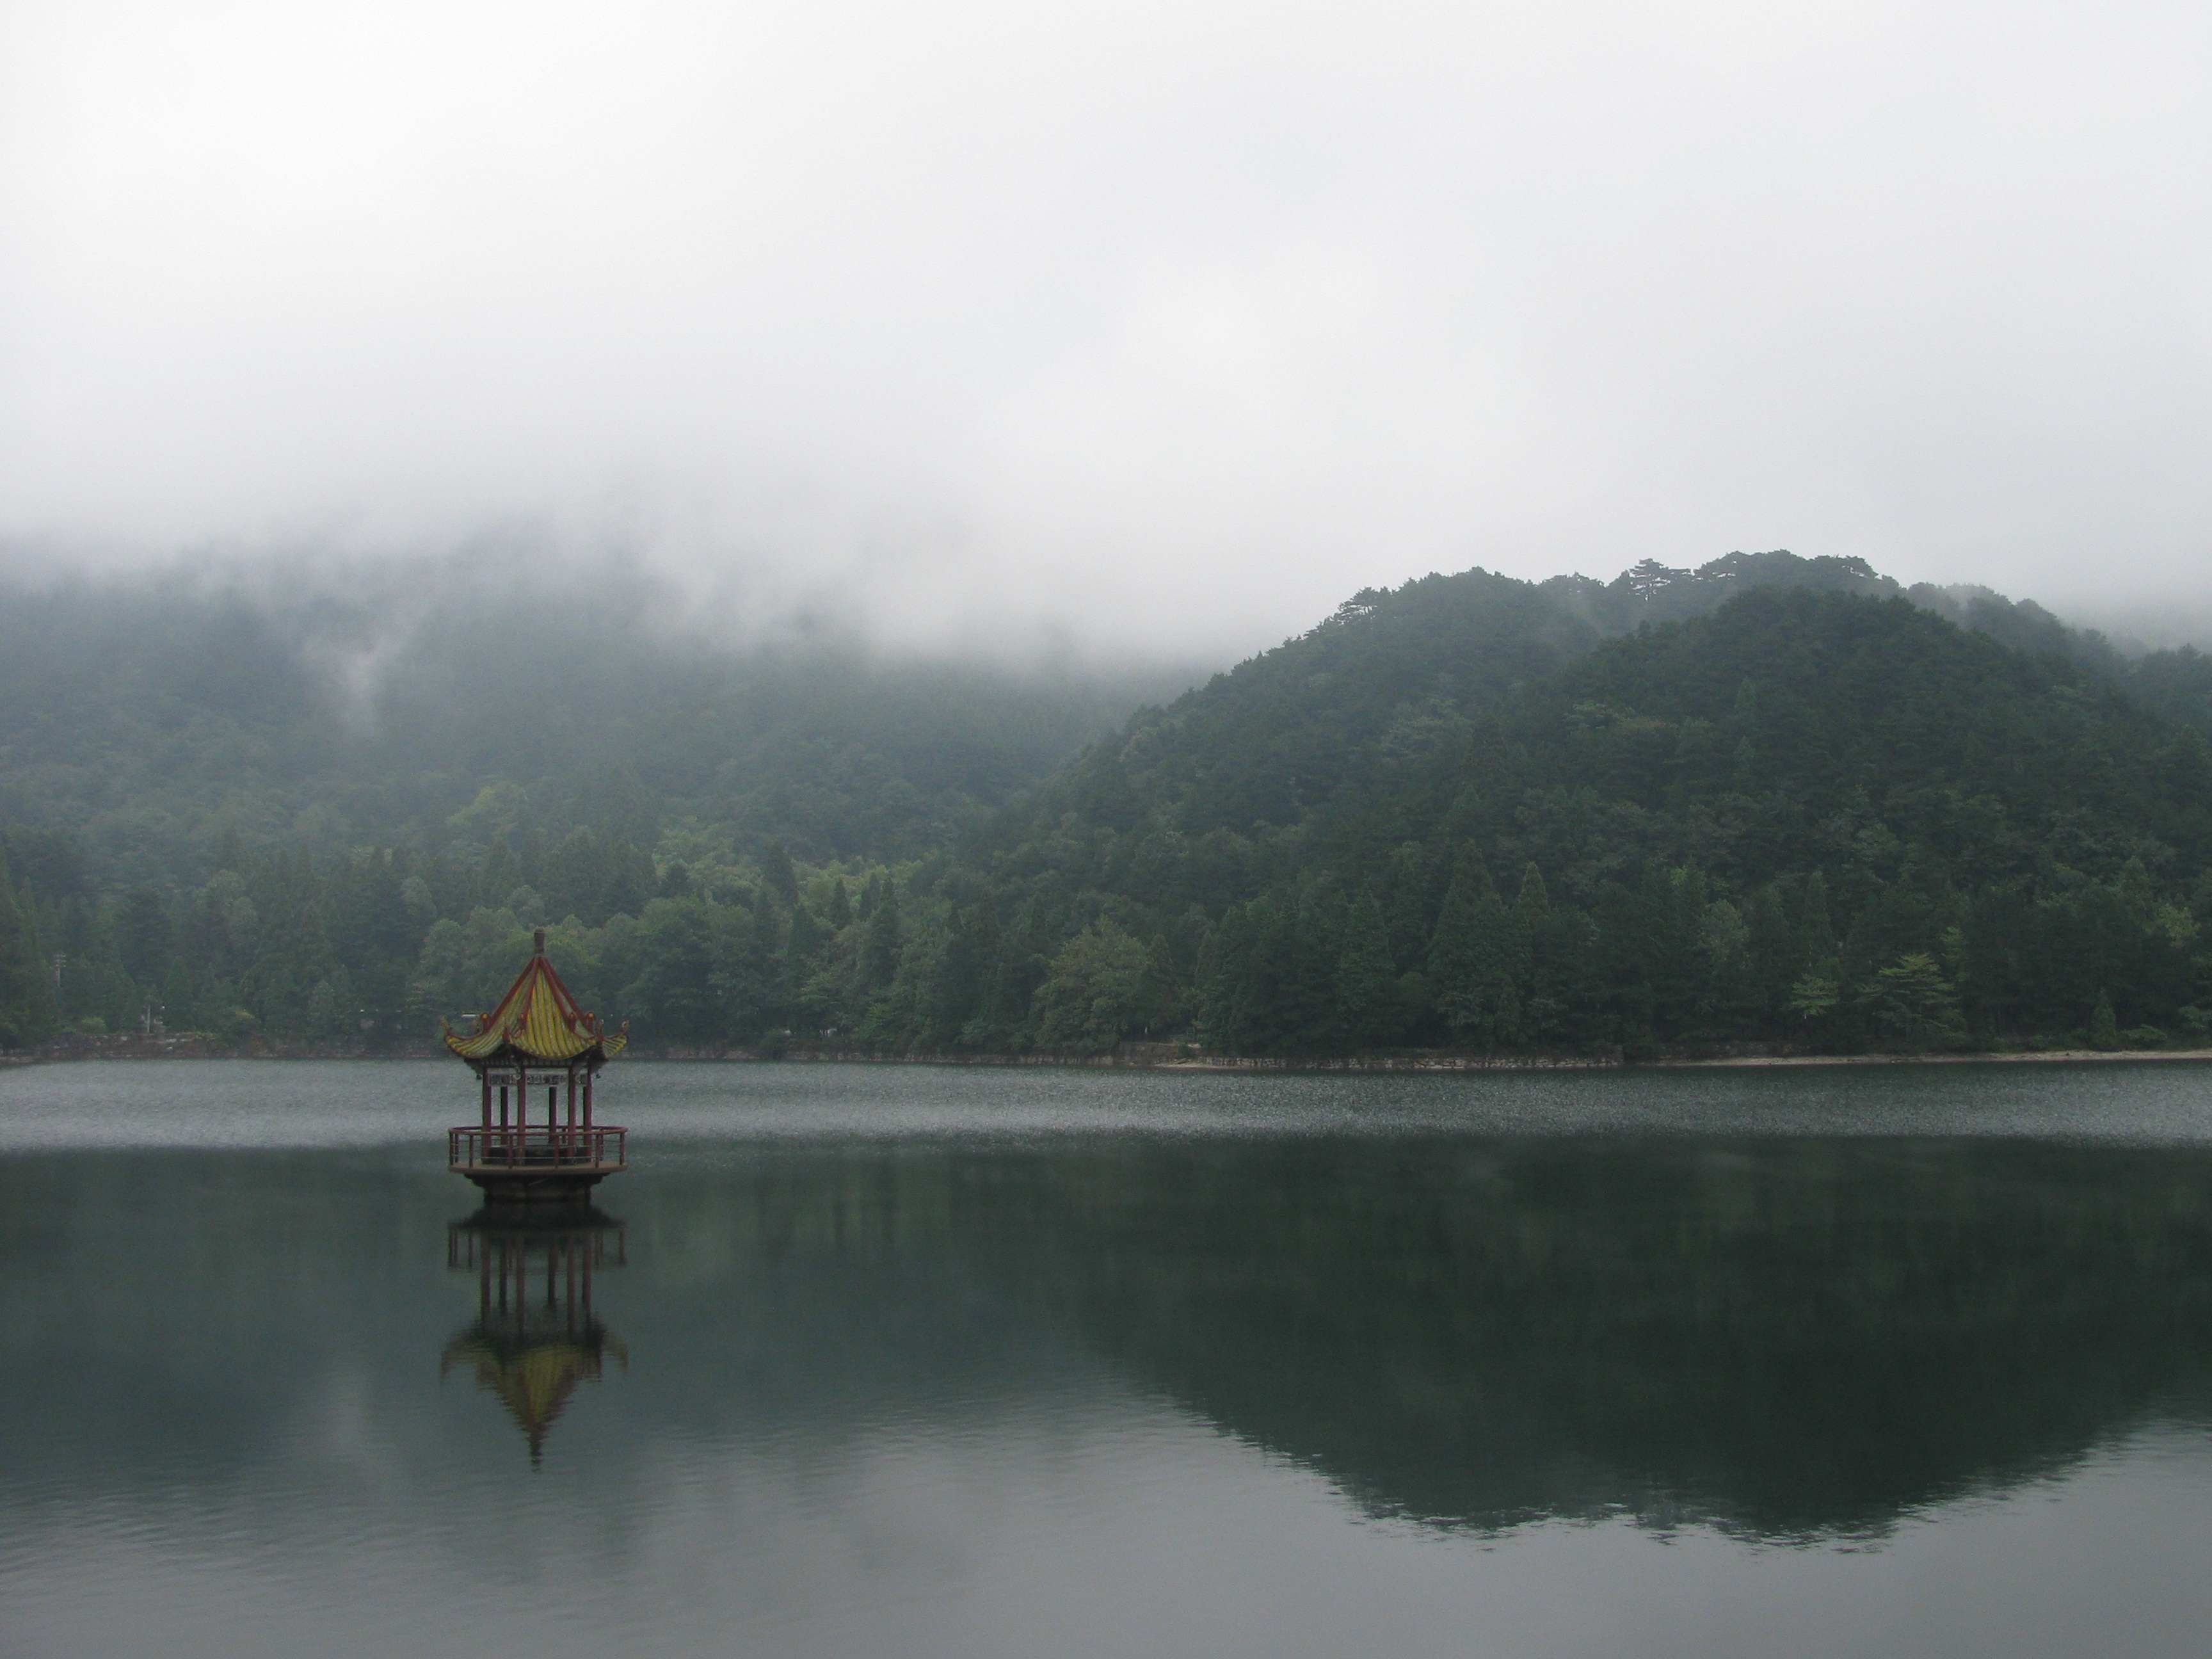
water, nature, mountain, cloud, fog, mist, morning, hill, lake, river, mountain range, reflection, weather, fjord, reservoir, pavilion, loch, atmospheric phenomenon, lushan, reed harp lake